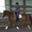
Label: horse